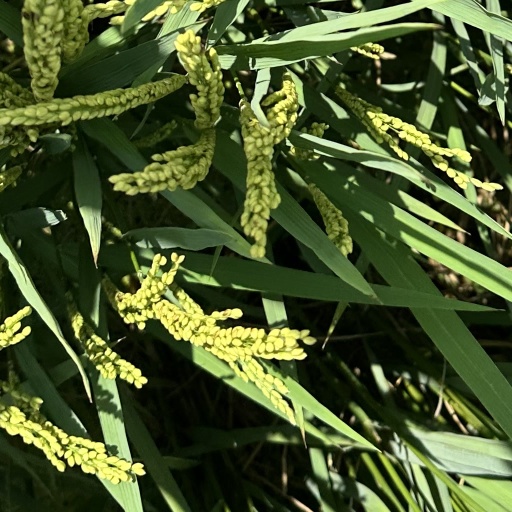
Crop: rice